List of non-marine molluscs of Sri Lanka

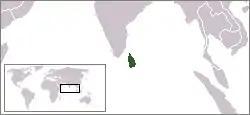
Location of Sri Lanka

The non-marine molluscs of Sri Lanka are a part of the molluscan wildlife of Sri Lanka.